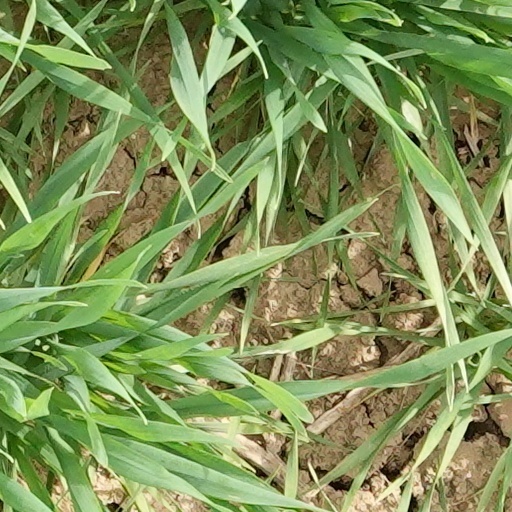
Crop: wheat